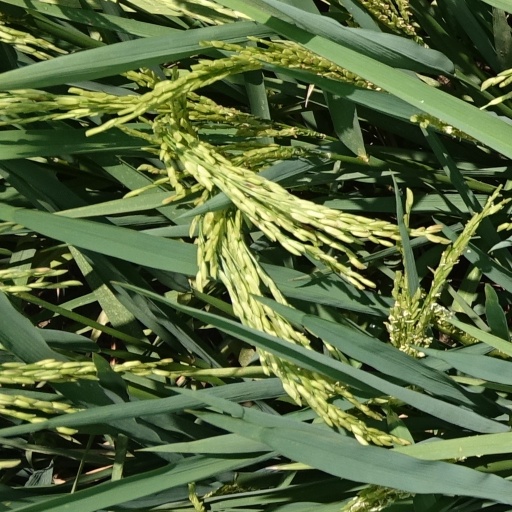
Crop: rice